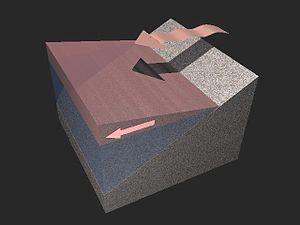
La remontée d'eau est un phénomène océanographique qui se produit lorsque de forts vents marins poussent l'eau de surface des océans, laissant ainsi un vide où peuvent remonter les eaux de fond et avec elles une quantité importante de nutriments.